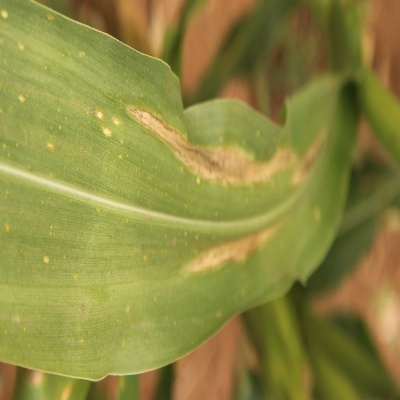
Label: Corn_(Maize)___Leaf_Spot